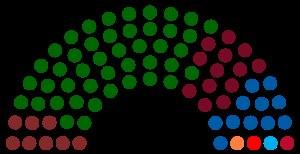
Les élections générales sud-africaines de 2019 ont lieu le 8 mai 2019 afin d'élire les membres de l'Assemblée nationale d'Afrique du Sud, ainsi que ceux des assemblées provinciales des neuf provinces du pays. Il s'agit des sixièmes élections législatives sans restrictions raciales ou ethniques, organisées depuis la fin de l'apartheid.